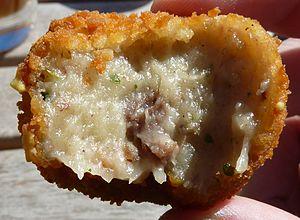
Les bitterballen sont un snack néerlandais à base de viande, contenant en général un mélange de viande de bœuf ou de veau, bouillon de bœuf, beurre, farine pour épaissir, persil, sel et poivre, résultant en un roux épais. La plupart des recettes comprennent de la noix de muscade et parfois de la poudre de curry ou des légumes finement hachés tels que la carotte. Les ingrédients sont mélangés et cuits, puis réfrigérés. Une fois ferme, la farce est roulée en boules d'environ 3 à 4 cm de diamètre, puis plongée dans un mélange de chapelure et d'œufs et frite. Ils sont généralement servis dans un ramequin avec un petit bol de moutarde. Ils sont consommés au Suriname, aux Antilles néerlandaises, aux Pays-Bas, en Belgique et dans une certaine mesure en Indonésie.